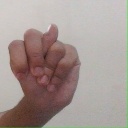
अक्षर: न